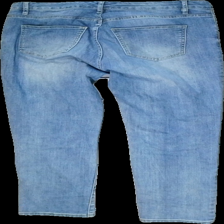
View: back
Type: Jeans
Category: Ladies
Brand: Kappahl
Colors: Blue
Material: 100% Cotton
Cut: Tight
Size: 42
Season: All
Trend: Denim
Stains: Minor
Holes: Minor
Price range: <50
Recommended usage: Recycle